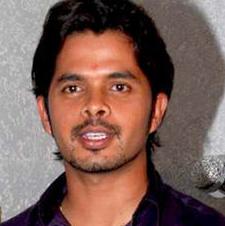
Age: 28